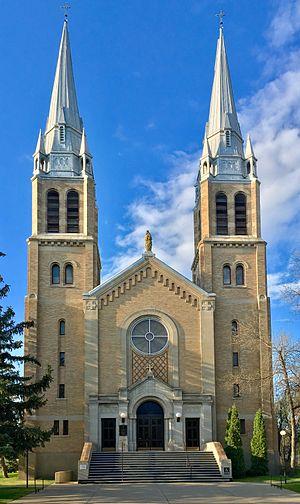
L'archidiocèse métropolitain de Regina, dans la province canadienne de la Saskatchewan, a été érigé canoniquement le 4 décembre 1915 par le pape Benoît XV. Auparavant, il avait été érigé en diocèse par saint Pie X le 4 mars 1910 à partir de l'archidiocèse de Saint-Boniface. Le siège de l'archidiocèse se trouve à la cathédrale du Saint-Rosaire de Regina.